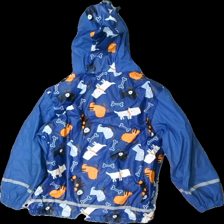
View: back
Type: Outerwear
Category: Children
Brand: Not in the list
Brand text on label: lupilu
Colors: Blue, White, Black, Multicolor
Material: 55% acrylic, 45% polyester
Pattern: Other
Cut: Regular
Size: 110
Season: All
Stains: Major
Price range: 50-100
Recommended usage: Export